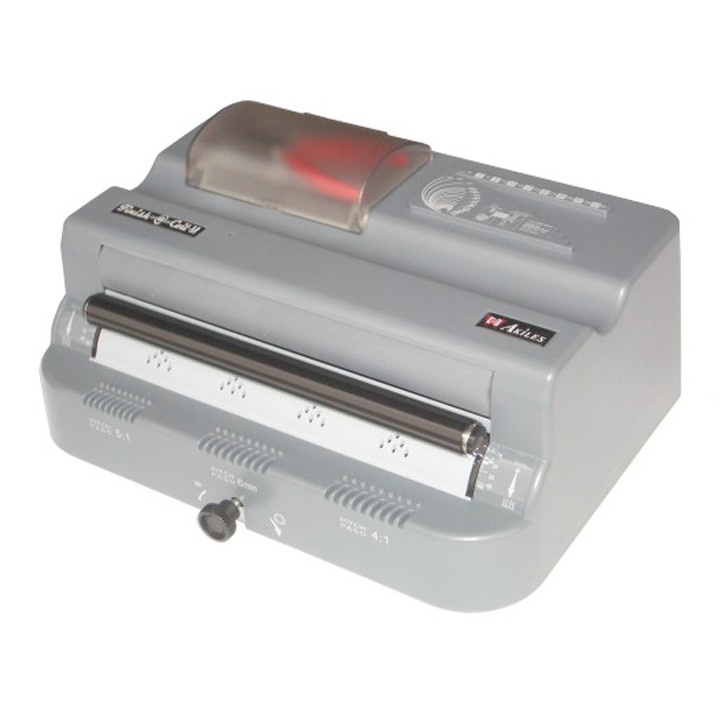
Finish @ Coil M Akiles Coil Binding Machine
Brand: Printers Parts USA
Akiles Finish@Coil M electric coil inserter, Adjustable full size rollers, See-through coil crimpers compartment, Spiral coil diameter scale and selector, Foot pedal operated - Available with oval holes - See-through coil crimpers compartment - Spiral coil diameter scale - Spiral coil diameter selctor - Foot pedal operated - Pitch Identifier - Adjustable roller mechanism - U-shaped alignment channel - Coil crimpers - Manual crimping - Electric inserting INSERTING: Electric CRIMPING: Manual MOTOR: Heavy-Duty INSERTING ROLLER: Full size 11-3/8″ EPDM roller BINDING CAPACITY: Up to 50mm (1-7/8)” ADJUSTABLE ROLLER: YES MACHINE DIMENSIONS: 14.5″ L x 10.5″ W x 5.75″ H CARTON DIMENSIONS: 17″ L x 14″ W x 10″ H WEIGHT & VOLUME: 15.6 Lbs & 1.37 Cbft Model:
Category: Office Supplies > Filing & Organization > Binding Supplies > Binding Machines